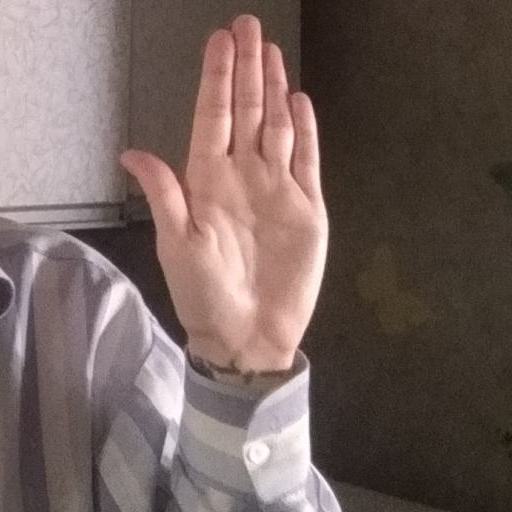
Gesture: stop